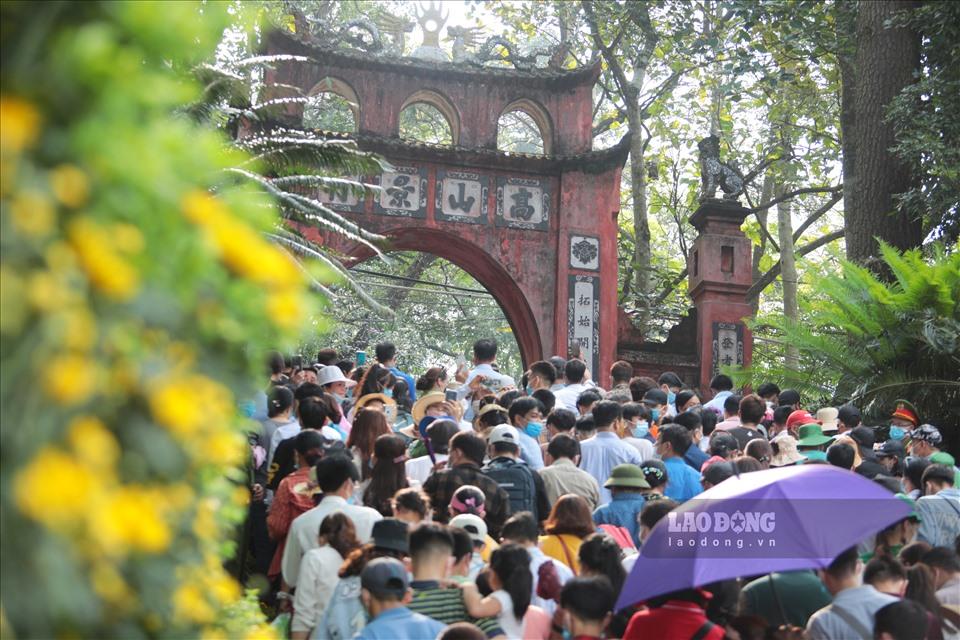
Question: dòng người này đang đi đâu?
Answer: đi lên một khu di tích lịch sử